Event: Nepal Earthquake
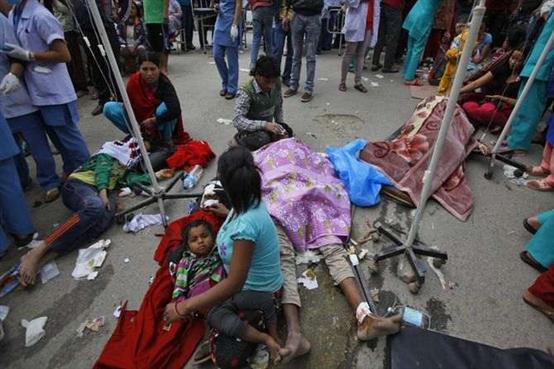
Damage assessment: damage